Eleanor Roosevelt

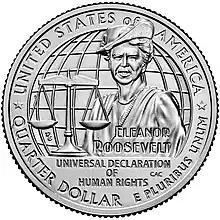
In 2023 Roosevelt was one of the honorees in the American Women quarters series

On May 10, 1940, Germany invaded Belgium, Luxembourg, and the Netherlands, marking the end of the relatively conflict-free "Phoney War" phase of World War II. As the U.S. began to move toward war footing, Roosevelt found herself again depressed, fearing that her role in fighting for domestic justice would become extraneous in a nation focused on foreign affairs. She briefly considered traveling to Europe to work with the Red Cross, but was dissuaded by presidential advisers who pointed out the consequences should the president's wife be captured as a prisoner of war. She soon found other wartime causes to work on, however, beginning with a popular movement to allow the immigration of European refugee children. She also lobbied her husband to allow greater immigration of groups persecuted by the Nazis, including Jews, but fears of fifth columnists caused Franklin to restrict immigration rather than expanding it. Roosevelt successfully secured political refugee status for eighty-three Jewish refugees from the S.S. "Quanza" in August 1940, but was refused on many other occasions. Her son James later wrote that "her deepest regret at the end of her life" was that she had not forced Franklin to accept more refugees from Nazism during the war.